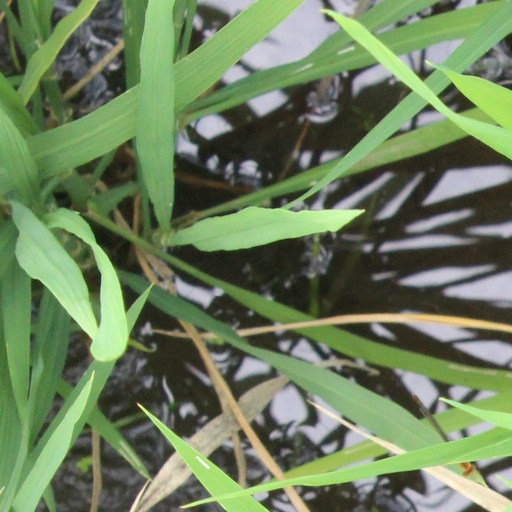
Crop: rice